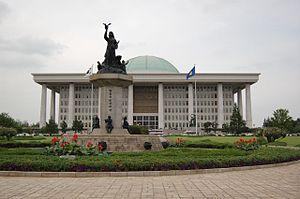
L'Assemblée nationale de la République de Corée, ou en coréen Gukhoe, est l'unique chambre du Parlement sud-coréen, qui est caractérisé par sa forme monocamérale. Elle est investie du pouvoir législatif par l'article 40 de la Constitution.
Les élections législatives sud-coréennes de 2020 ont lieu le 15 avril 2020 afin de renouveler les 300 membres de l'Assemblée nationale, le parlement de la Corée du Sud.